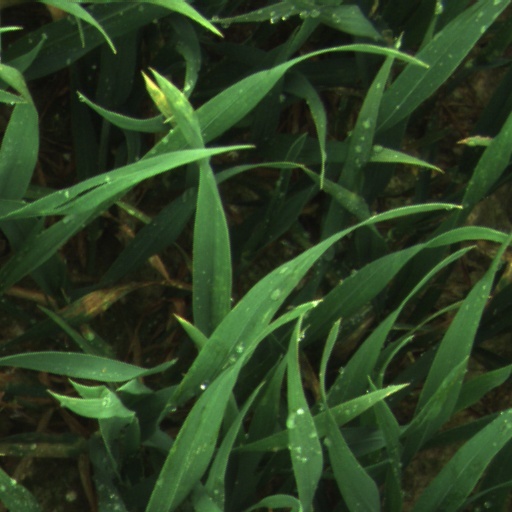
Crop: wheat